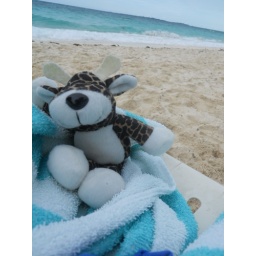
Took this one for my boy back in Georgia. haha (: thought it was cute